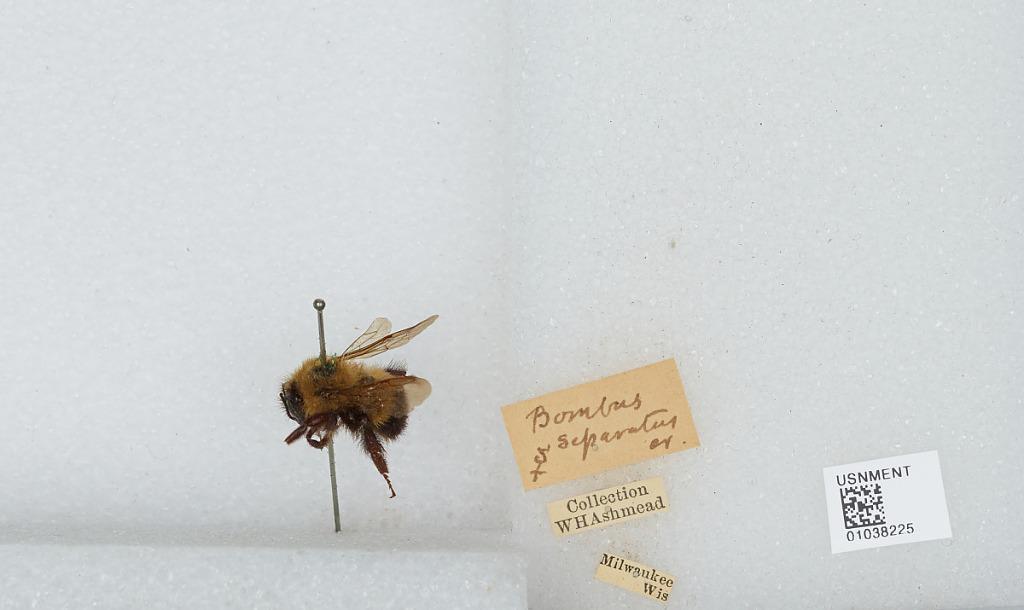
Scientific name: Bombus (Pyrobombus) vagans vagans Smith
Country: United States
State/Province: Wisconsin
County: Milwaukee
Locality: Milwaukee
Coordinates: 43.05, -87.95